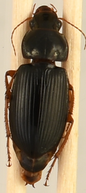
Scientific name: Harpalus pensylvanicus
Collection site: Konza Prairie Agroecosystem NEON (KONA), plot KONA_001